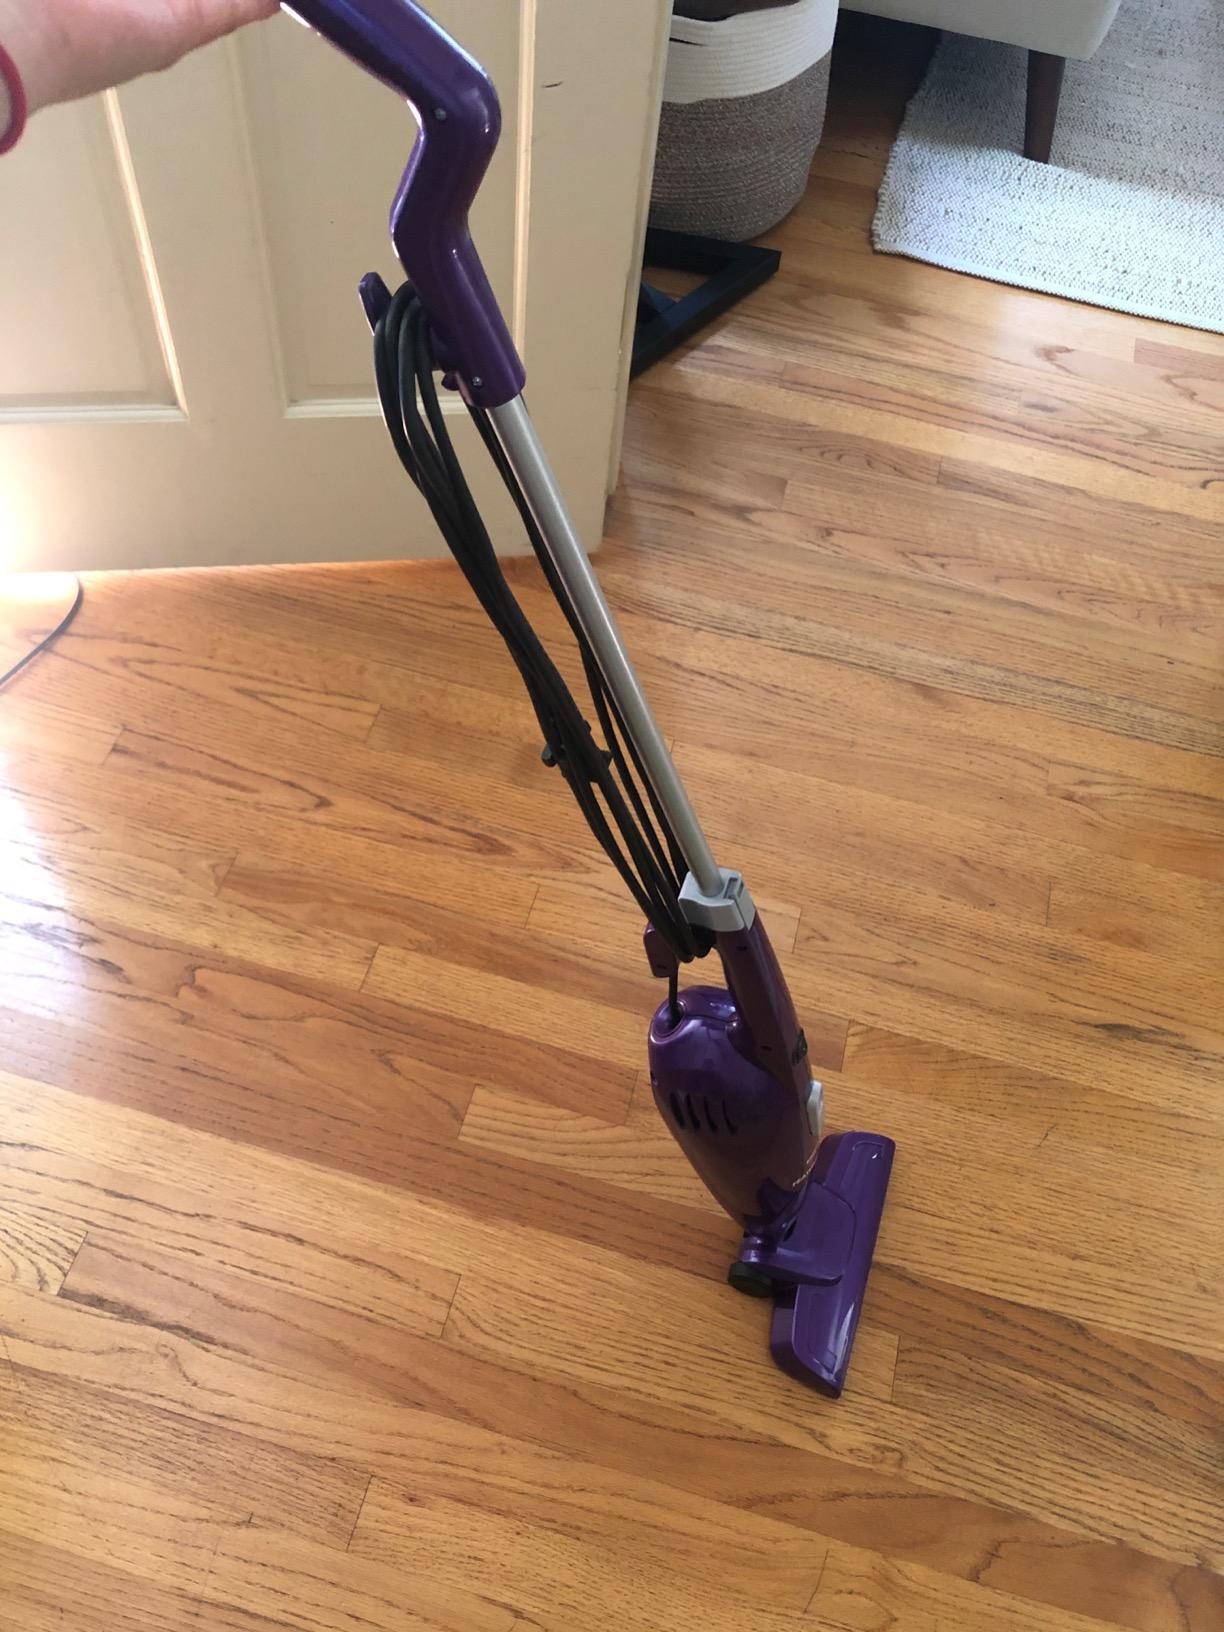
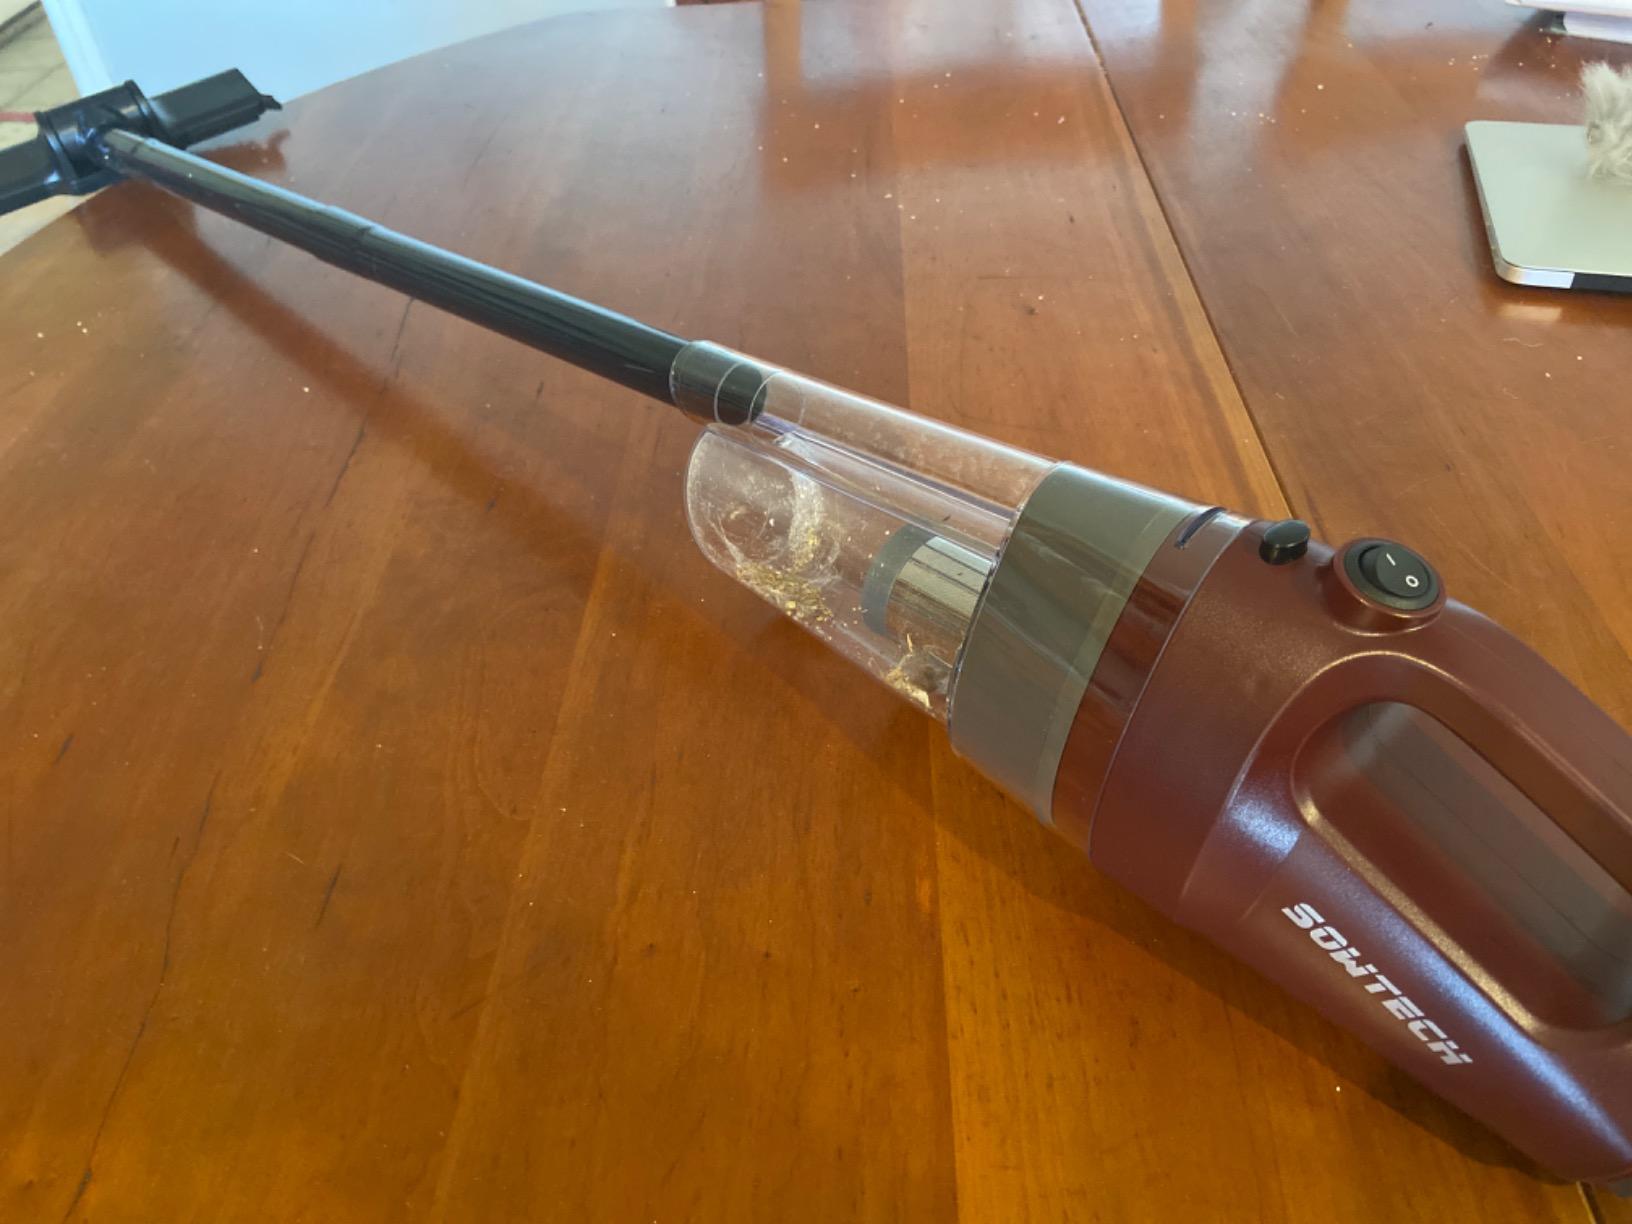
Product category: items_vacuum
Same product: no